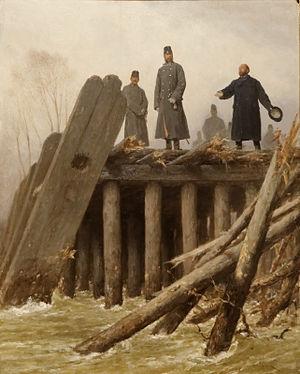
Inondation de Vienne en février 1862. August von Panttenkofen (1822-1889). Huile sur toile. Musée d'histoire de Vienne. Don de l'empereur François-Joseph Ier d'Autriche.
L'histoire de Vienne, capitale de l'Autriche, est fortement liée à la position géographique du site, placé sur la grande voie de communication qui traverse l'Europe en longeant le Danube.